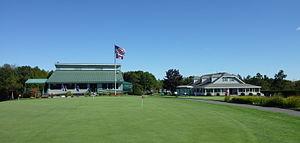
Club de golf de Waterville, Maine, USA